Union (Yes album)

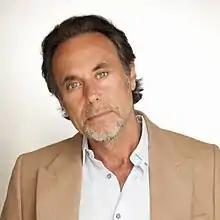
Producer Jonathan Elias's decision, with Anderson, to have session musicians overdub Wakeman and Howe's parts proved to be controversial with fans and critics.

When Elias accepted Anderson's invitation to produce the ABWH tracks, with Anderson credited as an associate producer, Elias felt uneasy about the task as a Yes album of "fresh" material was something he thought was too difficult to achieve, following the band's history of internal conflict. He aimed to present the "high technical edge" that Yes were known for, within the structure of more concise and direct songs and not spotlight only technical prowess. Anderson initially resisted this approach as he wished to distance himself from the more commercial music that had largely defined Yes across the previous decade. When recording began, Elias recalled a lack of solid material and the tension between Anderson and Howe especially, including the refusal of the two to stay in the studio while the other was present. Elias tried to help stimulate creativity and brought in a Hammond organ, but said Wakeman refused as he thought the instrument was outdated. Elias concluded that ABWH "didn't care about a note of music", and was relieved to have finished some of the material at all, considering the difficulties and his personal dislike for some of the songs.